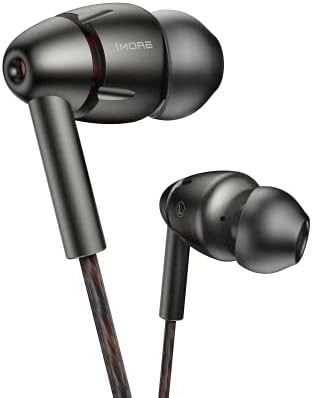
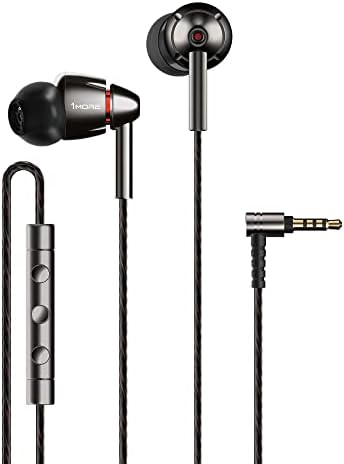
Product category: headphones
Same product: yes